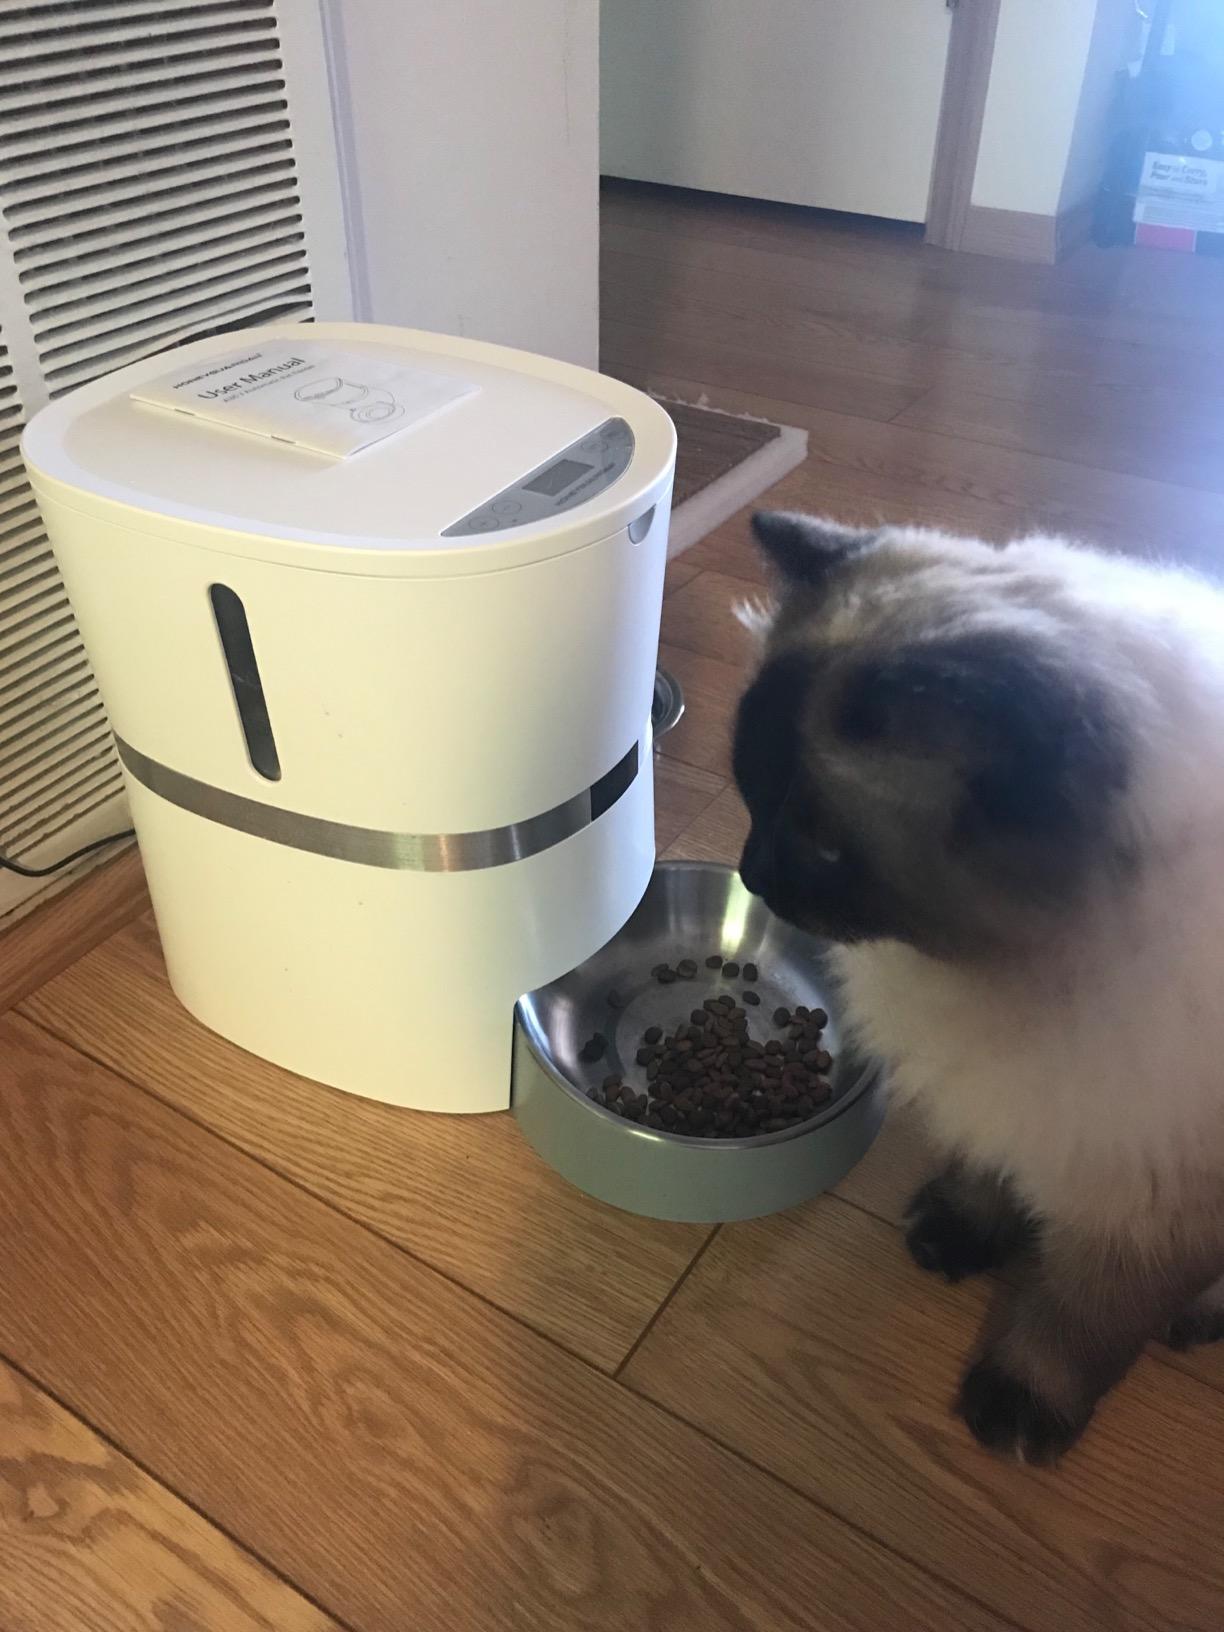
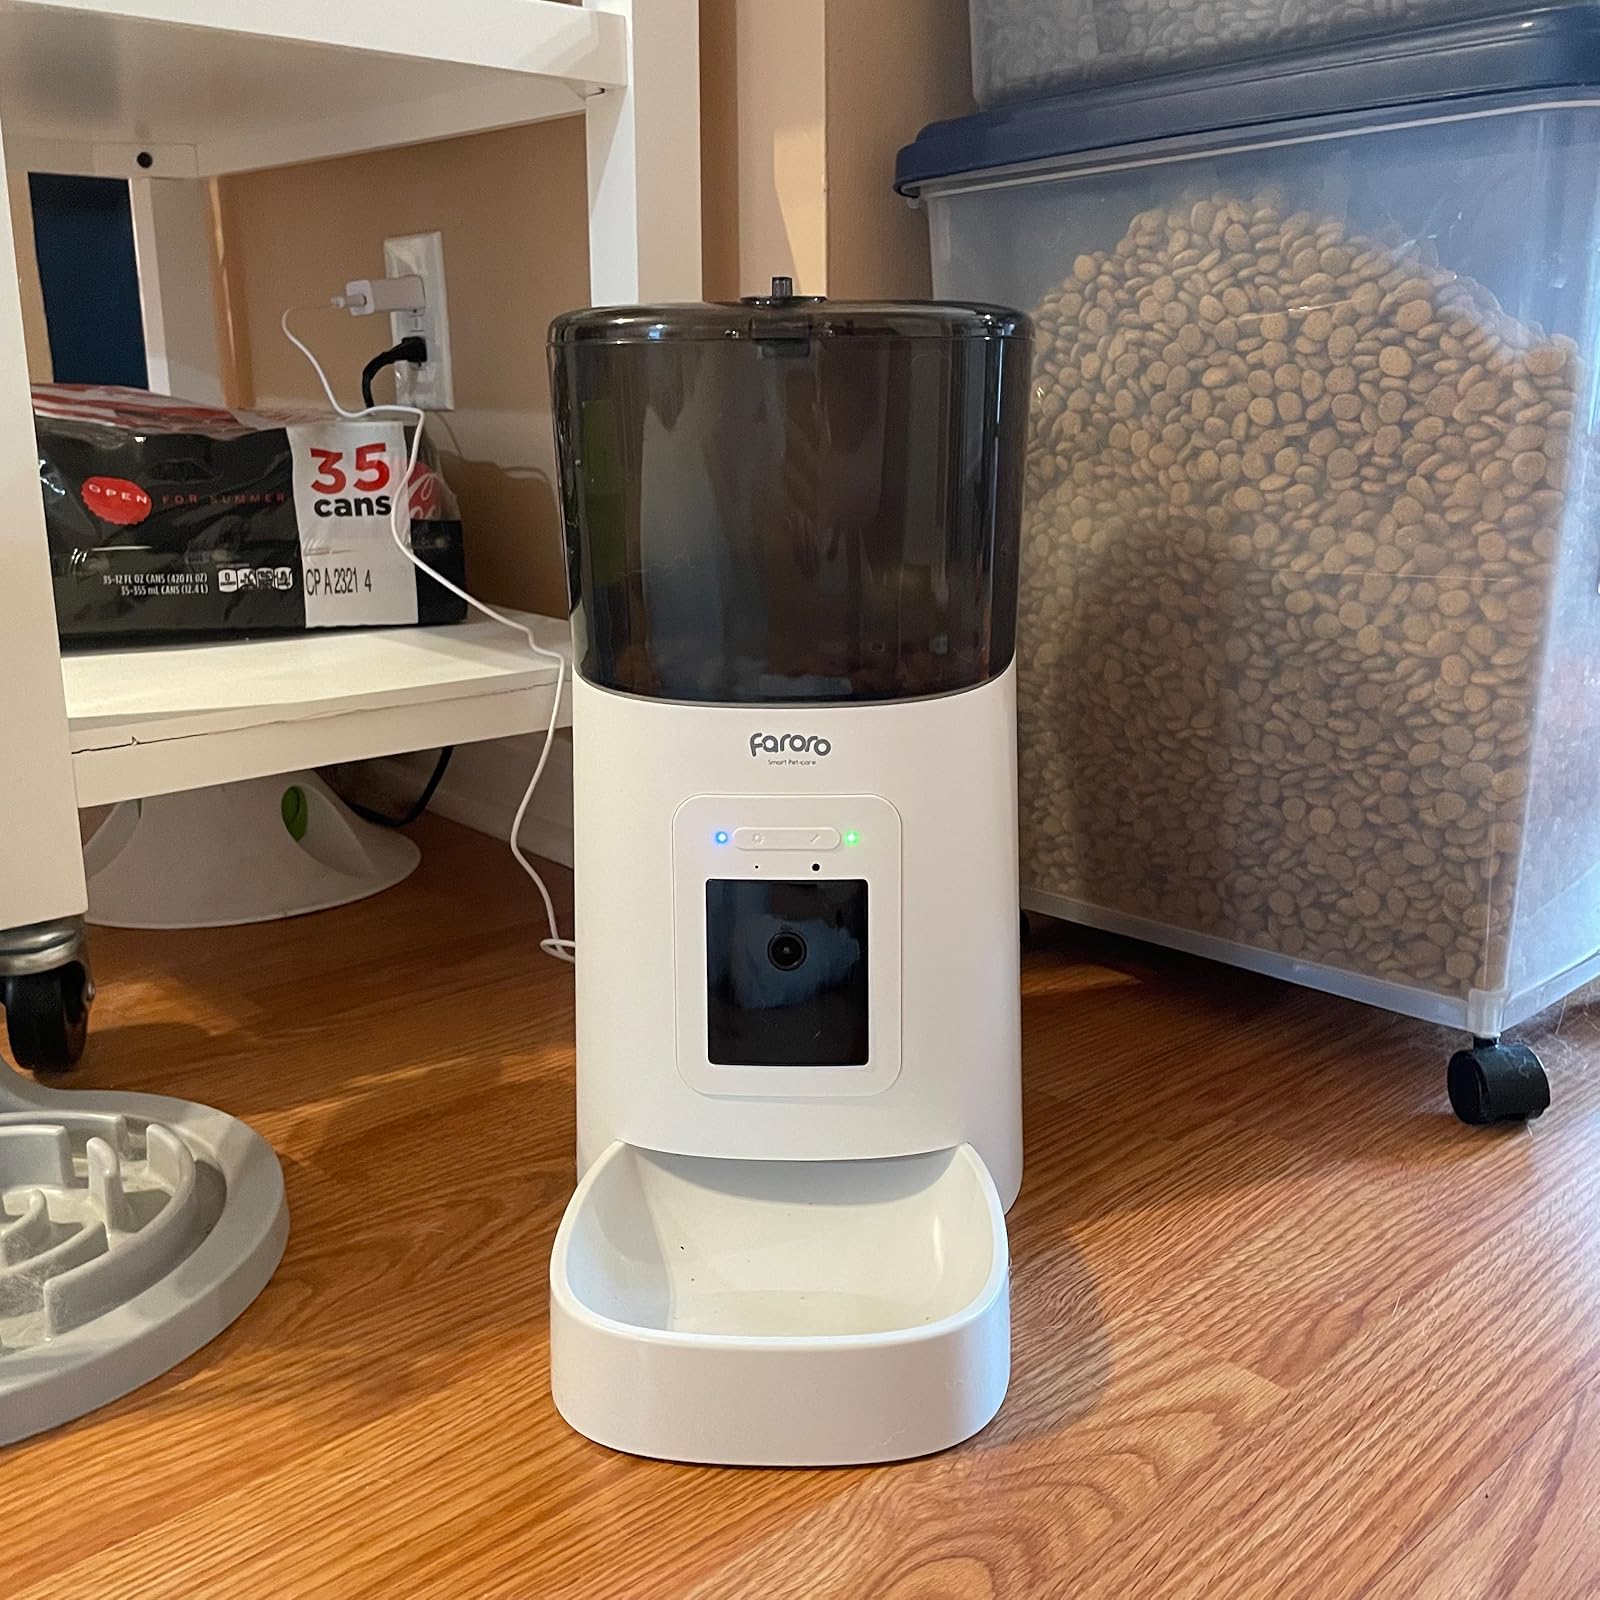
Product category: items_feeder
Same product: no